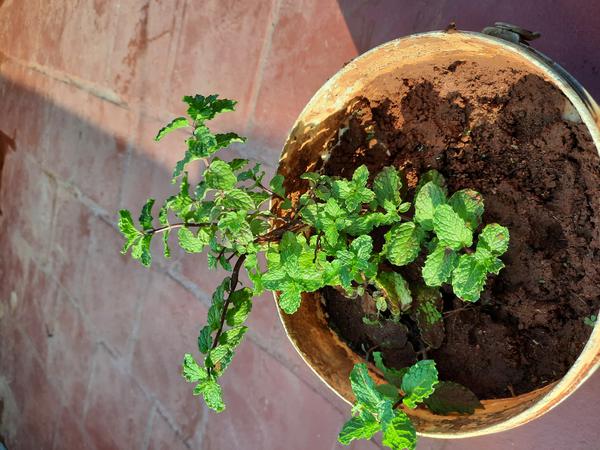
Plant: Mint